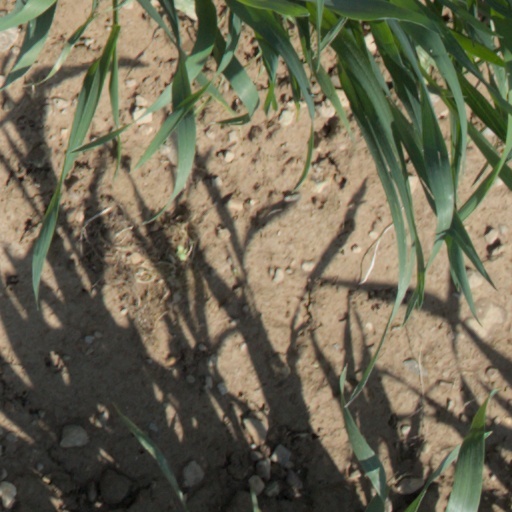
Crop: wheat